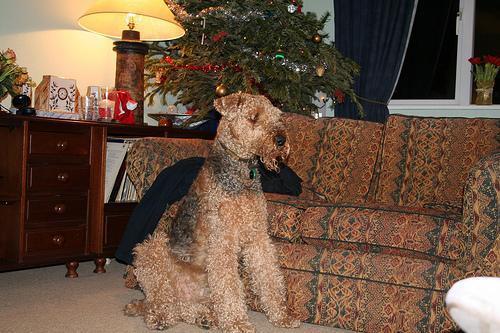
Airedale